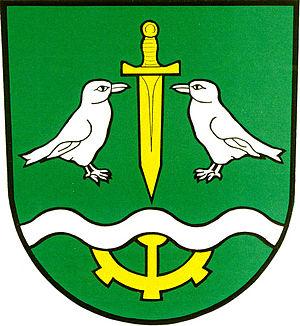
Široká Niva est une commune du district de Bruntál, dans la région de Moravie-Silésie, en République tchèque. Sa population s'élevait à 554 habitants en 2018.